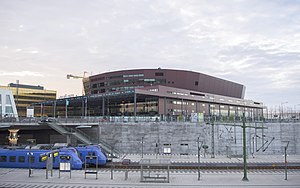
EM i håndbold 2020 (mænd) / Spillesteder
Europamesterskabet i håndbold for mænd 2020 var den 14. udgave af EM i håndbold for mænd arrangeret af European Handball Federation. Slutrunden med deltagelse af 24 hold blev spillet i Sverige, Østrig og Norge, der blev valgt som værtslande på EHF's kongres i Dublin den 20. september 2014, og hvor det også blev besluttet at udvide antallet af deltagere ved slutrunden fra de hidtidige 16 til 24.